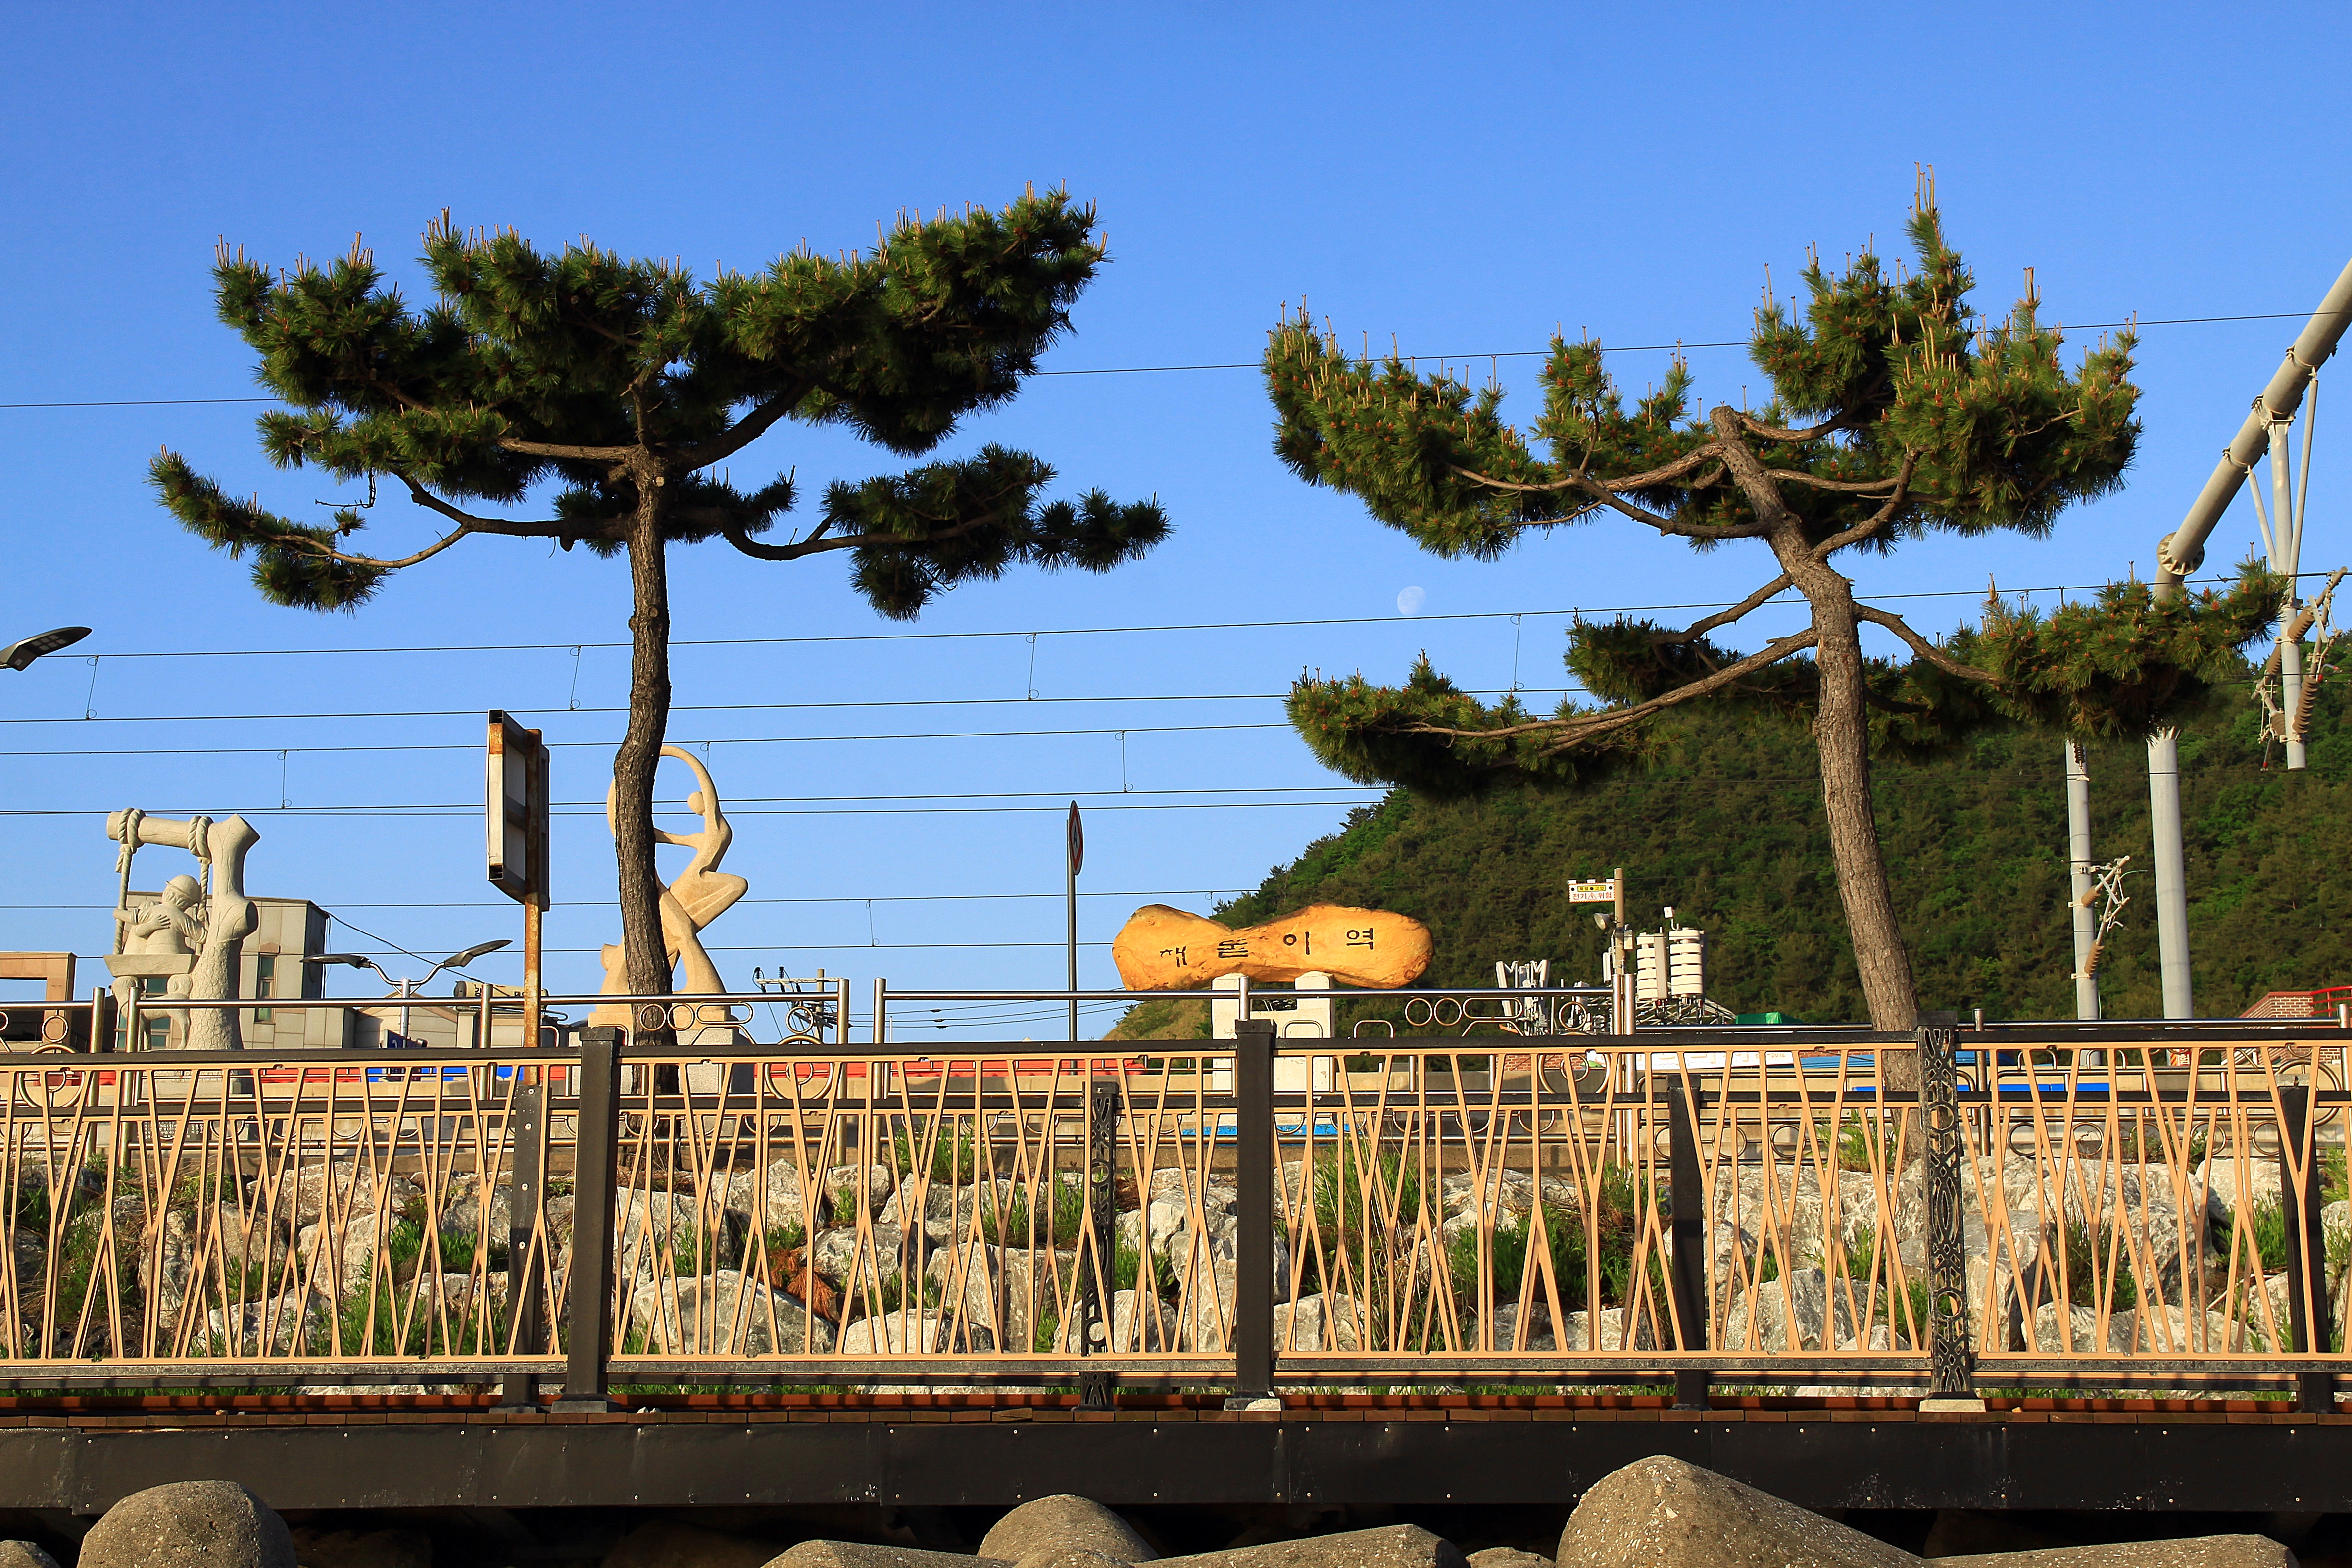
korea, east sea, train station, Sunrise Station of Korea, tree, sky, woody plant, architecture, plant, tourism, landscape, vacation, city, house